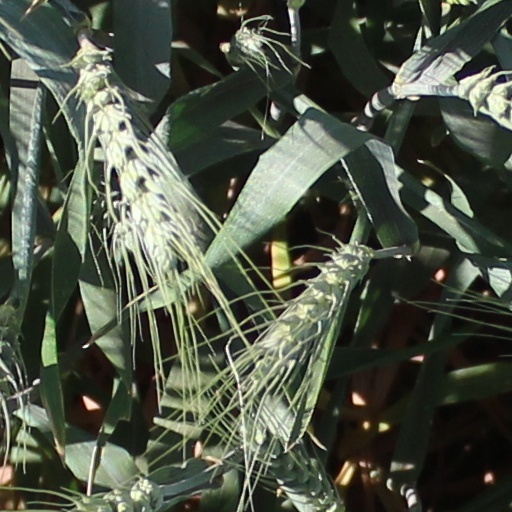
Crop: wheat